J. John Priola

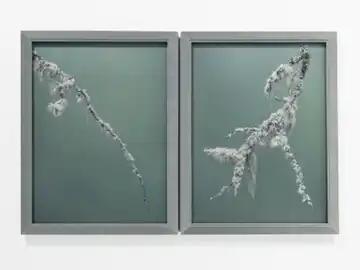
J. John Priola, "Green Moss & Lichen", archival pigment prints, velvet wrapped frames, 30" x 23" each, 2022.

The first of Priola's color projects, "Philanthropy" (2010–11) extended his architectural interests to objects set outside dwellings—specifically bags, boxes, mystery objects and bits of furniture that people bundled and left for pickup as charitable donations. The seventy-five digital color images of deliberately and loosely arranged items function as both still lifes—tied to the diverse homes they sat in front of—and curious portraits of the donors. In the "Nurture" series (2014), Priola continued to explore overlooked aspects of domestic architecture, capturing often-uneasy marriages of modest homes and outdoor vegetation, trouble spots—of overgrowth or stark survival, neglect or ambiguous intention—where flora and human intention collide.